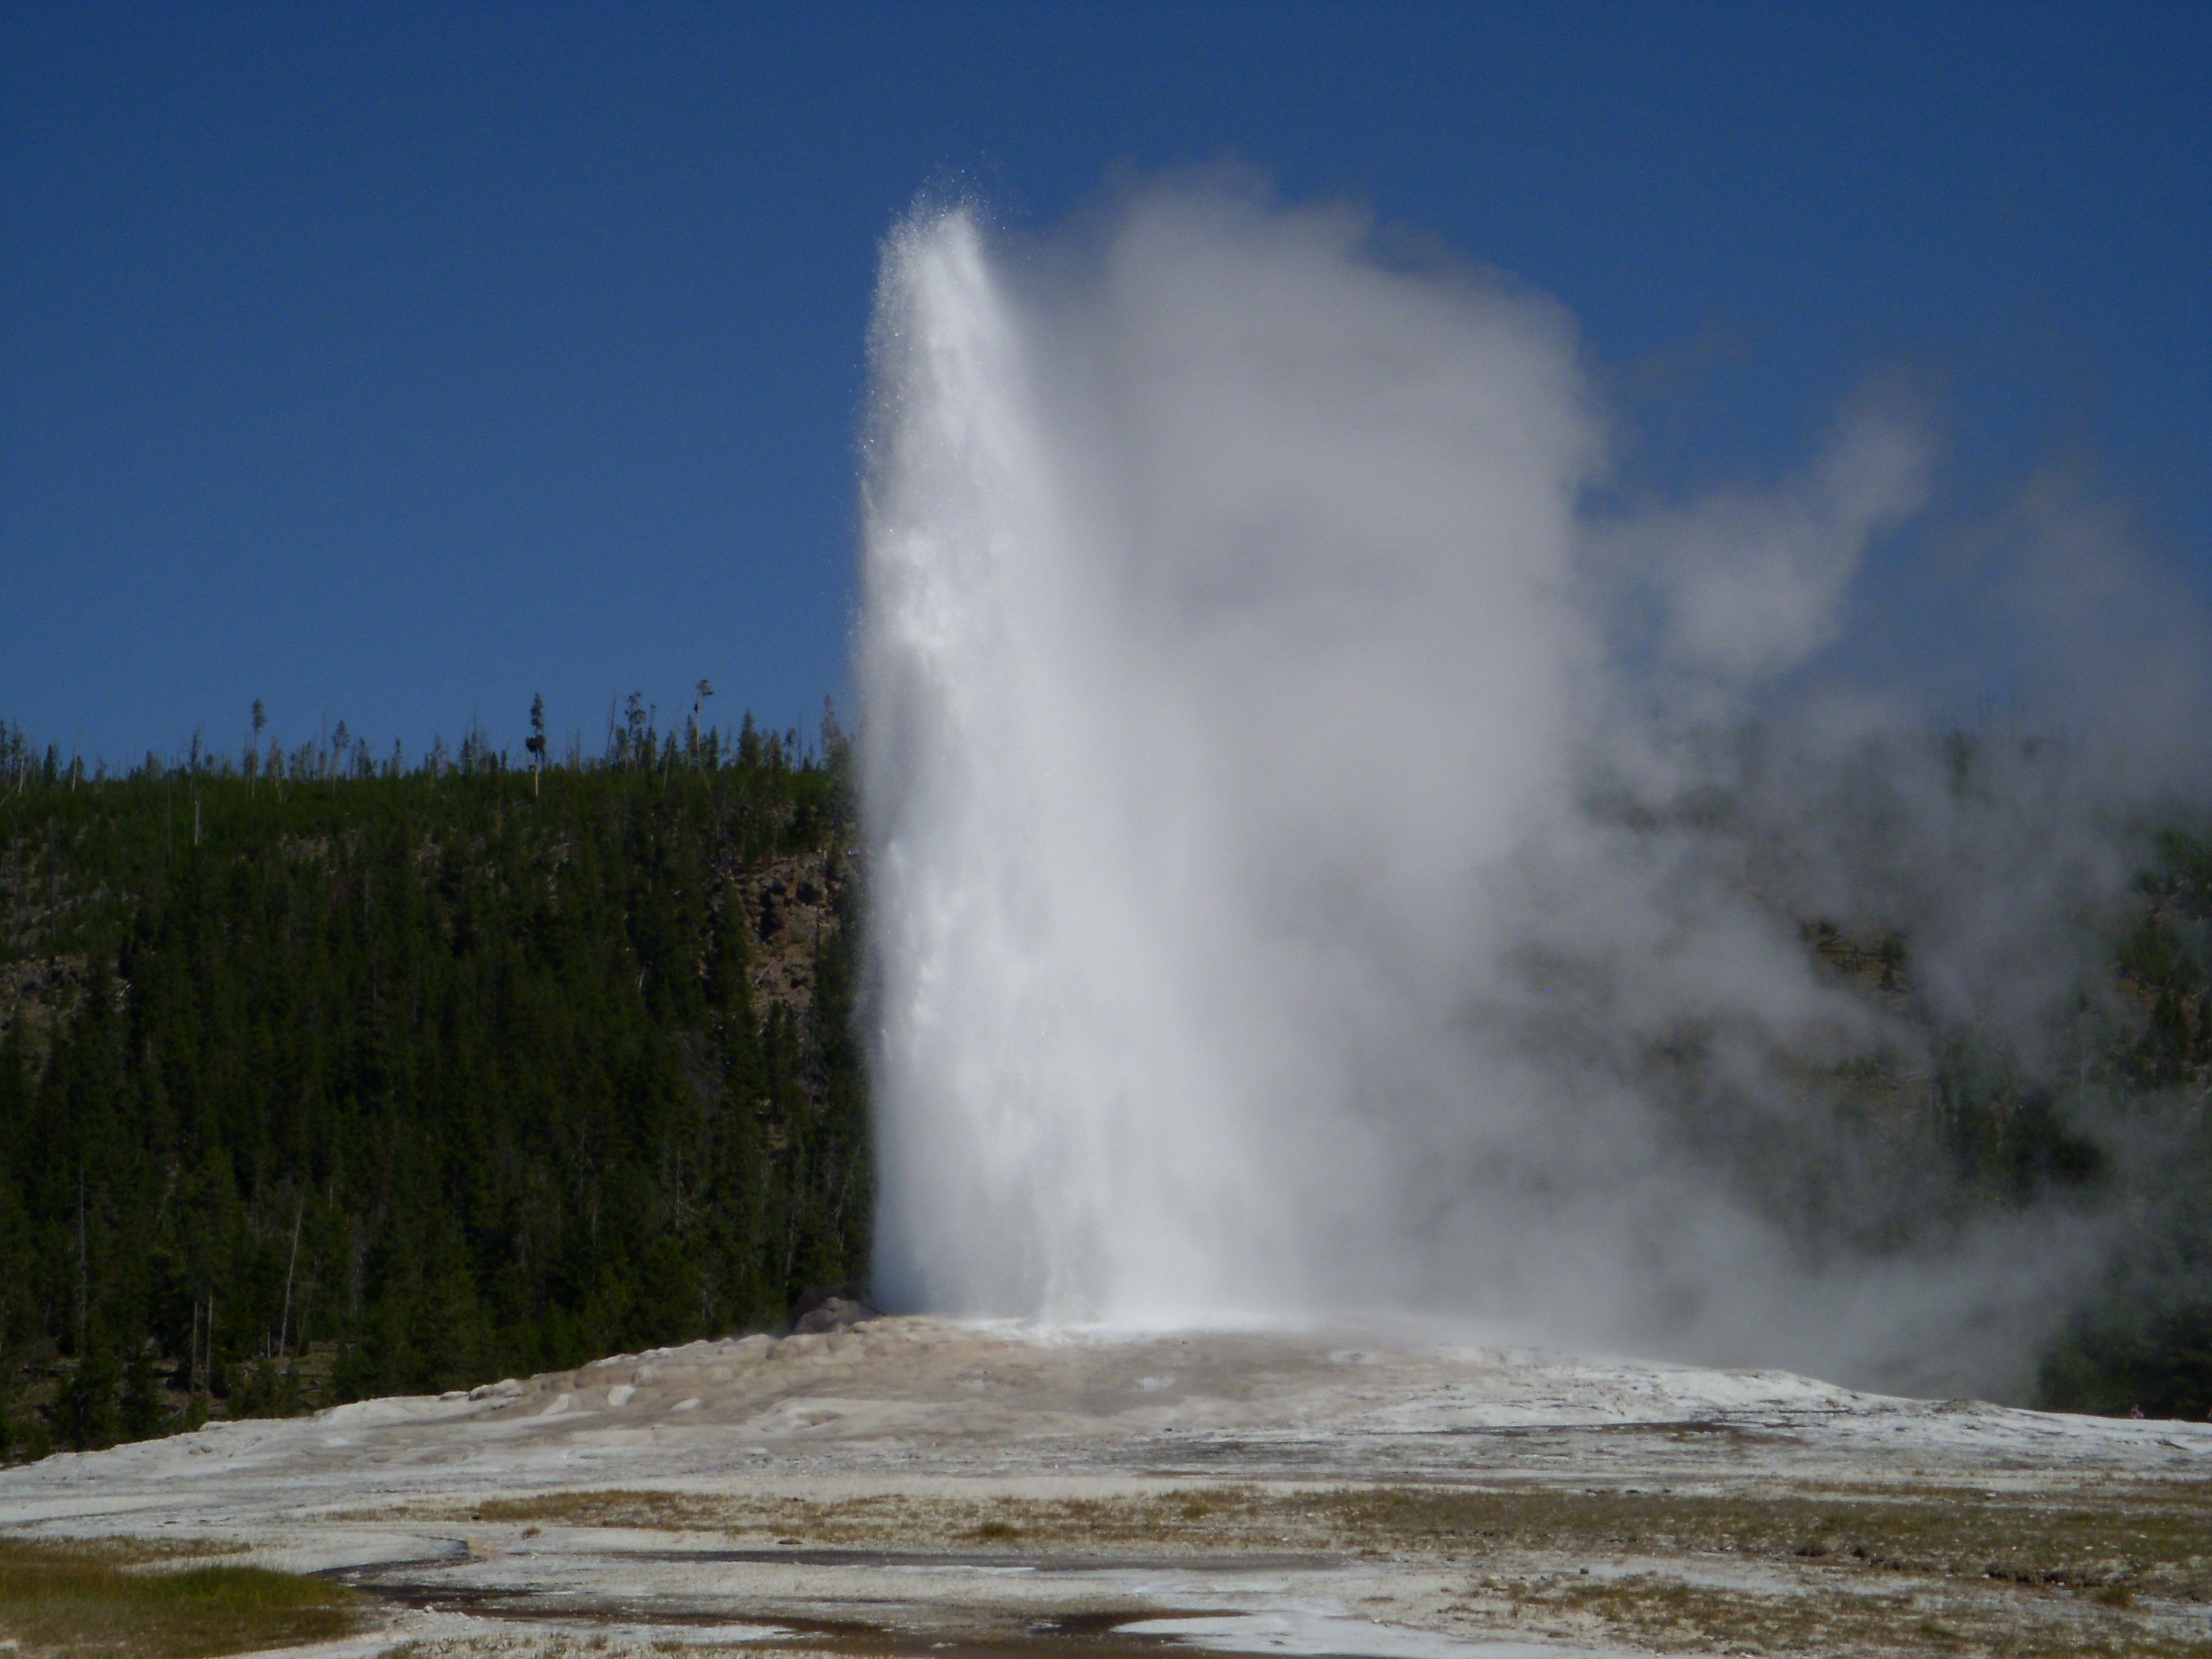
wilderness, spring, scenic, america, national park, body of water, yellowstone, geothermal, geyser, water feature, landform, geographical feature, atmospheric phenomenon, wind wave